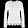
Label: Pullover